List of Noah's Arc characters

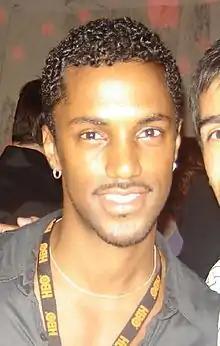
Noah Nicholson was portrayed by Darryl Stephens.

Noah is the protagonist of the series. He is an aspiring screenwriter, who was later hired by Brandy King of Paramount Studios to do a re-write of Wade's scripts "Bait and Switch". He is best friends with Alex, Chance, and Ricky. In the first episode of season 1, it is revealed that he often meets up with Wade at a cafe to collaborate on script and movie ideas. Noah begins an intimate relationship with Wade in the second episode of season 1, which continued until Wade broke up with Noah after catching him kissing Malik at the end of season 1. Throughout the series, Noah helps Wade comes to terms with his sexuality.